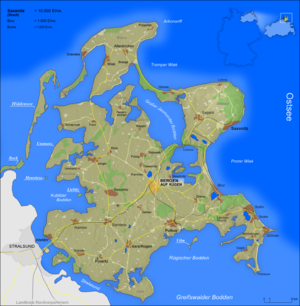
Rügen est la plus grande île allemande. Elle est située au large de la côte du Mecklembourg-Poméranie occidentale dans la mer Baltique. Sa superficie est de 926 km² et sa population était de 73 000 habitants en 2001. Avec ses îles avoisinantes plus petites, Hiddensee et Ummanz, elle est administrée par l'arrondissement de Poméranie-Occidentale-Rügen.